Battle of Jerusalem

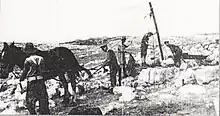
A horse harnessed to lifting equipment is organised by five men

The Battle of Nebi Samuel has officially been identified by the British as beginning on 17 November and finishing on 24 November 1917. But until 21 November infantry from the 75th Division was still continuing its advance towards Bireh. On that day, as the infantry division turned north east cutting across the front of the 52nd (Lowland) Division, their progress was blocked at Biddu by Ottoman forces entrenched on the height of Nebi Samuel, dominating Jerusalem and its defences. This hill, the traditional site of the tomb of the Prophet Samuel, was taken late in the evening by the 234th Brigade, 75th Division, after fierce fighting. The 52nd (Lowland) Division had taken the more difficult line, while the 75th Division was directed to the south western approaches. Several counterattacks by Ottoman forces during the following days failed. In close fighting, Ottoman soldiers strongly counterattacked, reaching the gates of the mosque before Gurkha infantry fought them off. Fevzi's Seventh Army had fought Allenby's two infantry divisions to a standstill.